Southville, Bristol

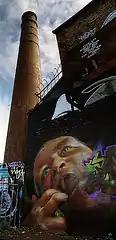
Graffiti at Dean Lane Park

Dame Emily Park, on the site of the old Dean Lane coal pit head, is celebrated for its popular skateboard park and the vivid graffiti, the latter regularly updated by a variety of artists on a weekly basis. Greville Smyth Park is the largest local park and is popular for sports, families and dog walkers. Bristol South Swimming Pool, a grade II listed building, is in the south of Dame Emily Park. Once a year you can look round the old Slipper Baths here on Bristol Open Doors. Southville Community Development Association (SCDA) is a local community-led organisation that supports many local projects and also runs the Southville Centre - a community centre, café, nursery, after-school club and older people's Monday club.